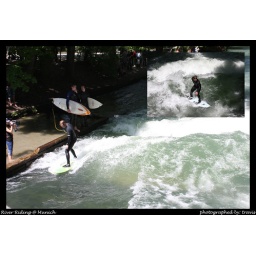
People in Munich, Germany do not have beach for surfing, hence they improvise to come up with river surfing/riding.